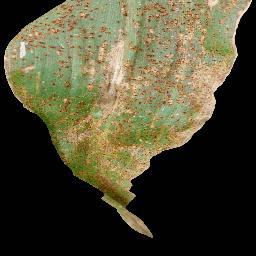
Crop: corn
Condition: (maize)_common_rust